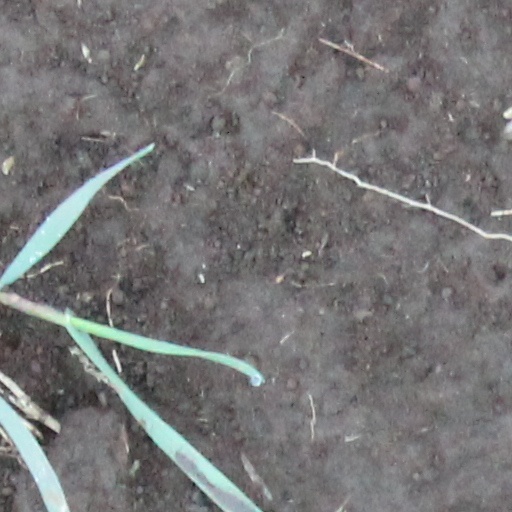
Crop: wheat